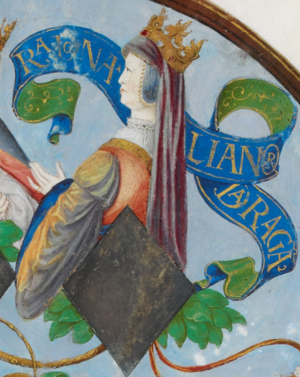
Cette page dresse une liste de personnalités mortes au cours de l'année 1348 :
Cette page dresse une liste de personnalités nées au cours de l'année 1328 :
Éléonore de Portugal ou Aliénor de Portugal, née le 3 février 1328 à Coïmbra et morte le 30 octobre 1348 à Teruel, est une infante de Portugal, devenue reine d'Aragon de 1347 à 1348 par mariage avec le roi Pierre IV d'Aragon le Cérémonieux.